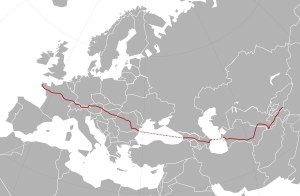
Europavej E60
E60's ruteforløb.
E60 er en europavej der begynder i Brest i Frankrig og ender i Irkeshtam i Kirgisistan. Undervejs går den blandt andet gennem: Nantes, Tours, Orléans, Courtenay, Beaune, Besançon, Belfort og Mulhouse i Frankrig; Basel, Zürich, Winterthur, Sankt Gallen og Sankt Margrethen i Schweiz; Lauterach, Feldkirch, Imst, Innsbruck og Wörgl i Østrig; Rosenheim i Tyskland; Salzburg, Linz, Wien og Nickelsdorf i Østrig; Mosonmagyaróvár, Győr, Budapest og Püspökladány i Ungarn; Oradea, Cluj-Napoca, Turda, Târgu Mureş, Brasov, Ploieşti, Bukarest, Urziceni, Slobozia, Hârşova og Constanţa i Rumænien ...... Poti, Samtredia, Khashuri og Tbilisi i Georgien; Gandja, Yevlax og Baku i Aserbajdsjan ...... Türkmenbaşy, Serdar, Asjkhabad, Tejen, Mary og Türkmenabat i Turkmenistan; Alat, Bukhara, Karsji, Guzar, Sherobod og Termez i Usbekistan; Dusjanbe og Jirgatol i Tadsjikistan; Sary-Tash i Kirgisistan.